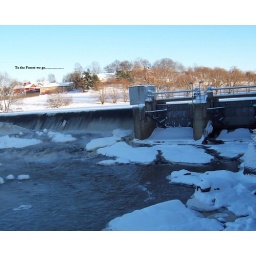
The forest is seen behind the dam. The dam was built to aid in the spawning of some types of river fish.